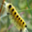
Label: caterpillar